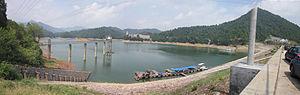
Le réservoir Huangcai, également appelé lac Qingyang, est un grand réservoir situé dans la partie nord-ouest de Ningxiang, dans la province de Hunan, en Chine. C'est la plus grande étendue d'eau de Ningxiang et le plus grand réservoir de Ningxiang. Le réservoir est la source de la rivière Wei. Il en a coûté environ 5,393 300,000 RMB.